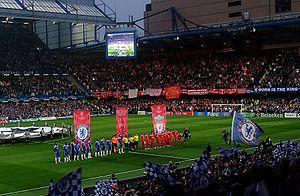
Chelsea Football Club est un club de football professionnel anglais fondé le 10 mars 1905 à Londres. Son siège est situé dans le quartier de Fulham, au sein du borough de Hammersmith et Fulham. Il évolue actuellement en Premier League et a passé la majorité de son histoire dans la plus haute division du football anglais. Leur stade est Stamford Bridge, qui comprend 40 834 places, et où le club évolue depuis sa fondation. César Azpilicueta est le capitaine du club depuis août 2018 et Frank Lampard est l'entraîneur de l'équipe première. Chelsea a fait partie du Big Four anglais des années 2000 aux côtés d'Arsenal, de Liverpool et de Manchester United. Bien que possédant un palmarès moins impressionnant que celui des autres « grands » du championnat, les Blues disposent du quatrième palmarès d'Angleterre avec 29 titres et sont classés dixièmes au classement mondial des clubs de l'IFFHS entre 1991 et 2010.